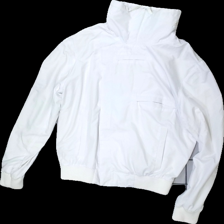
View: front
Type: Outerwear
Category: Ladies
Brand: Not in the list
Brand text on label: Velour
Colors: White
Material: 100% polyester
Cut: Regular, C-collar
Size: M
Season: All
Price range: 50-100
Recommended usage: Reuse